A Different Kind of Truth

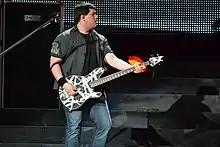
Bassist Wolfgang Van Halen started work on the album by searching through the band's demo archives.

Eddie, Wolfgang, and Alex Van Halen began jam sessions at the former's 5150 Studios three months after the tour's completion. During this time, Wolfgang discovered rough, unreleased demos from the band's archives. After listening to these and believing they had potential, he brought them to Alex and Eddie to rework and refine. The first of these tracks, "She's the Woman", was completed by August 2009. It had originally been demoed by the band in the mid-1970s. Roth decided to join the project after hearing this song, as well as two other reworked tracks: "Let's Get Rockin'" – later renamed "Outta Space" – and "Bullethead". The demos also included songs originating from an attempted 2000 reunion album with Roth.